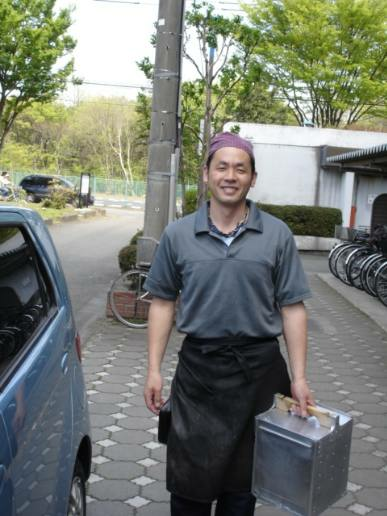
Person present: Yes